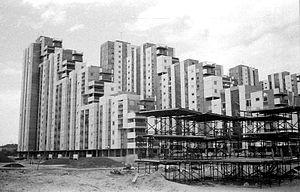
Novi Beograd, la « Nouvelle Belgrade », est une municipalité de Serbie située sur le territoire de la Ville de Belgrade. Elle fait partie des 10 municipalités urbaines qui constituent la ville de Belgrade proprement dite. Au recensement de 2011, elle comptait 212 104 habitants.
Banlieue 13 : Ultimatum ou B13-U est un film français réalisé par Patrick Alessandrin et sorti en 2009. Il s'agit de la suite de Banlieue 13.